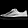
Label: Sneaker